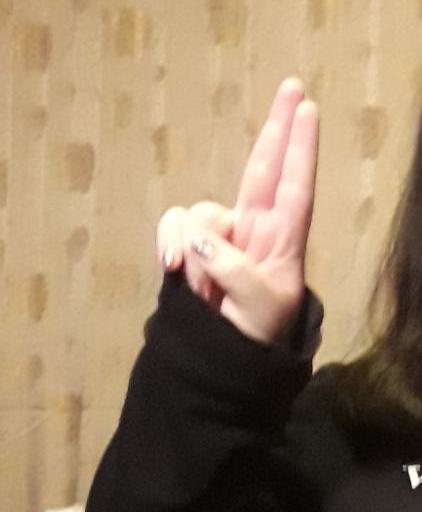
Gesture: two_up